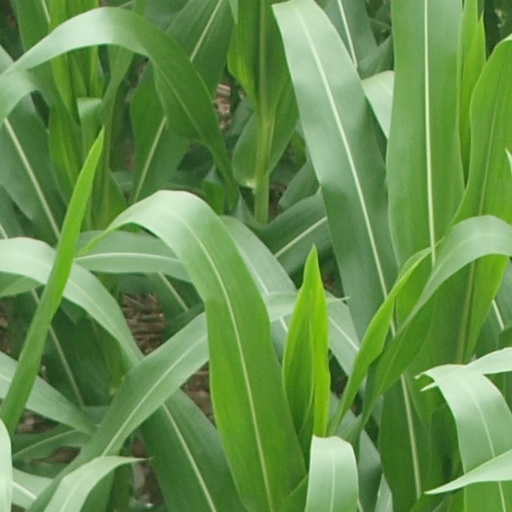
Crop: maize; corn